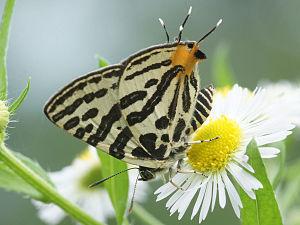
Cigaritis est un genre de lépidoptères africains et asiatiques de la famille des Lycaenidae et de la sous-famille des Aphnaeinae.